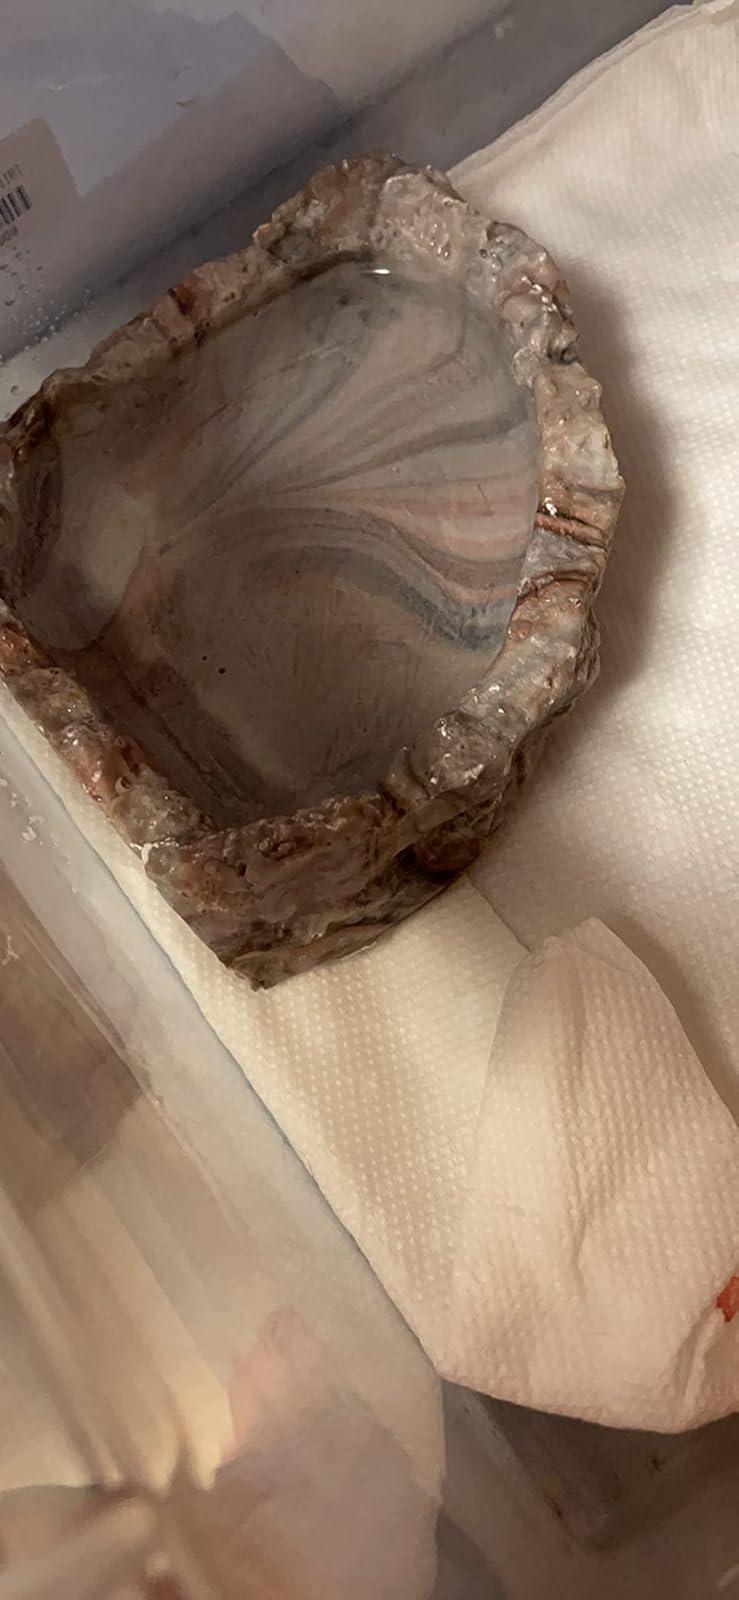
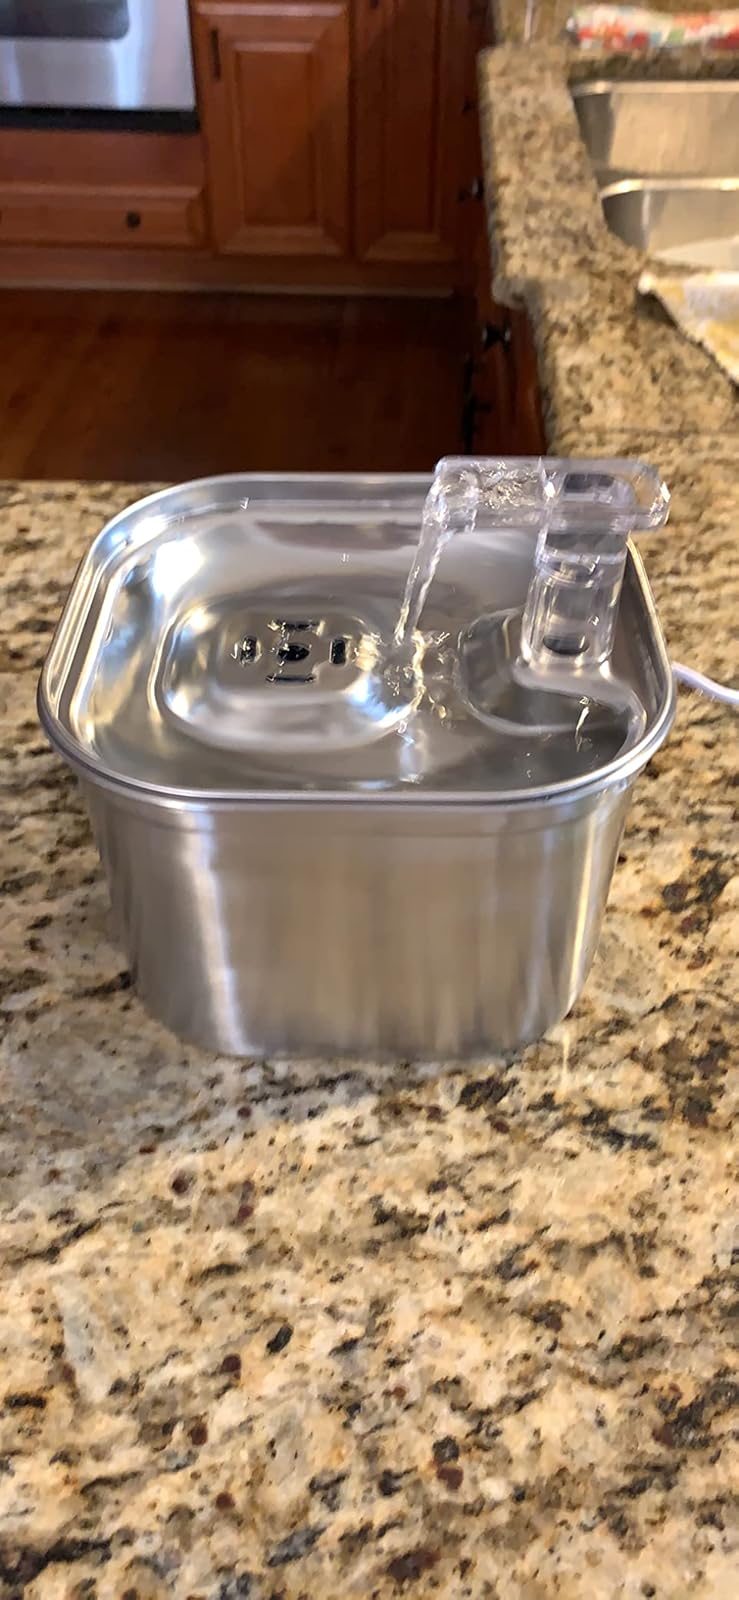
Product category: items_bowl
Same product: no